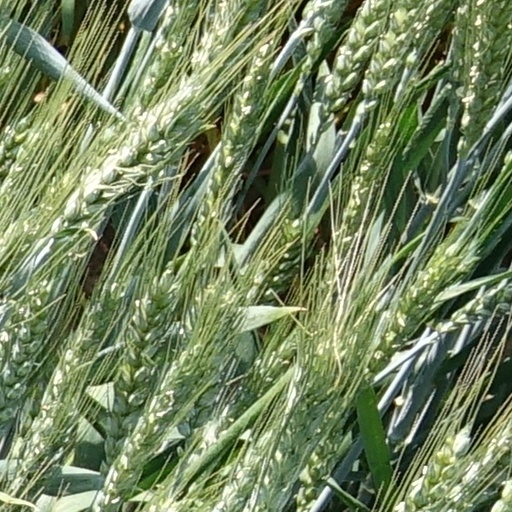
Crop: wheat